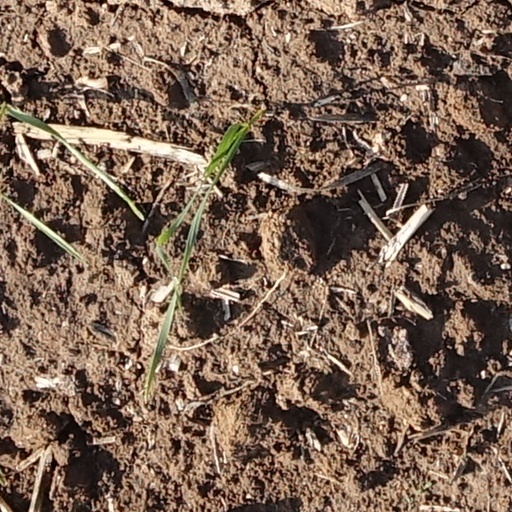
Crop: wheat